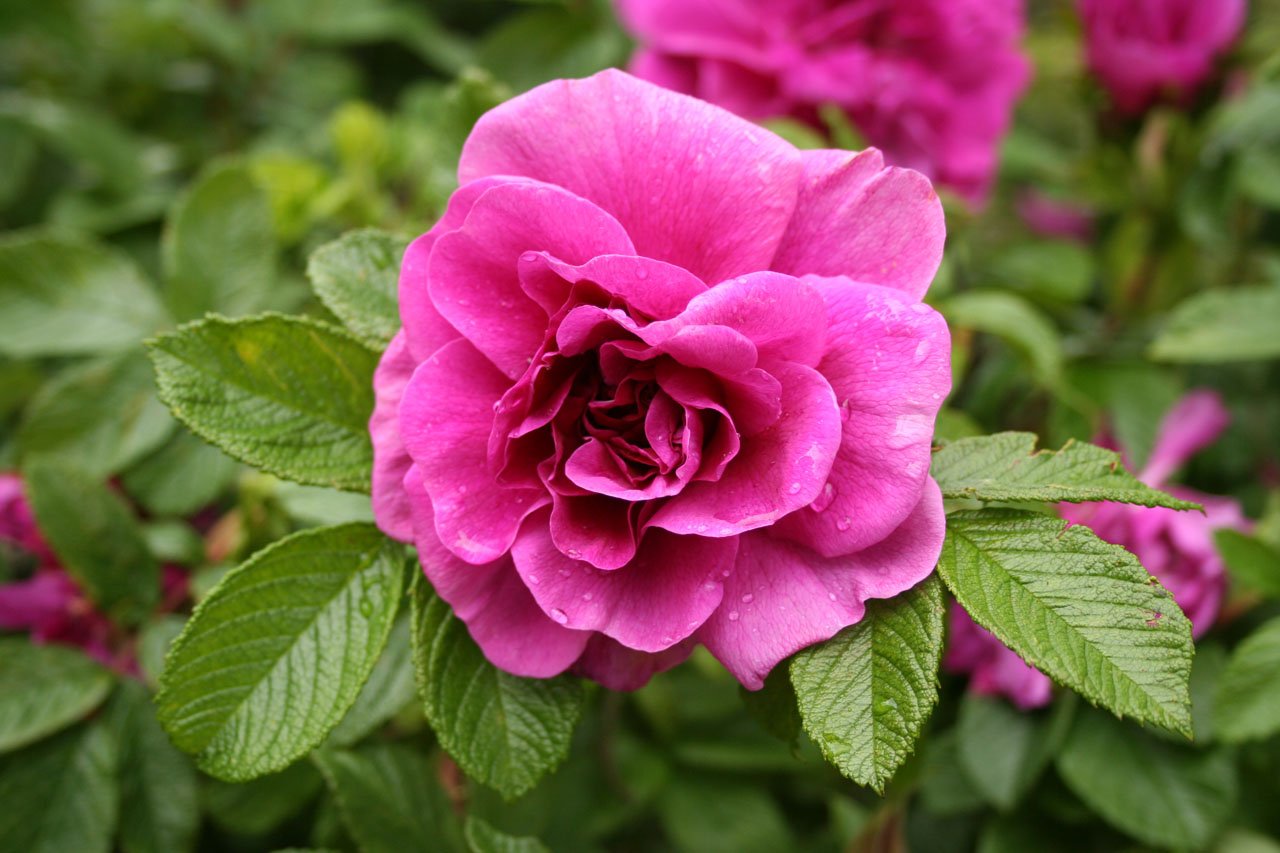
blossom, plant, warm, leaf, flower, petal, bloom, bouquet, rose, spring, green, red, color, botany, flora, plants, shadows, shrub, beauty, beautiful, bud, floribunda, stern, macro photography, flowering plant, garden roses, rose family, rosa rugosa, land plant, rosa centifolia, rose order, rosa rubiginosa, rosa gallica, prickly rose